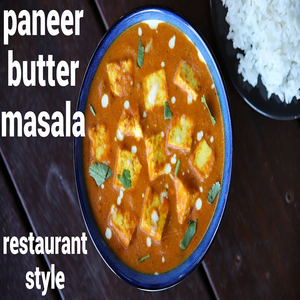
Dish: paneer